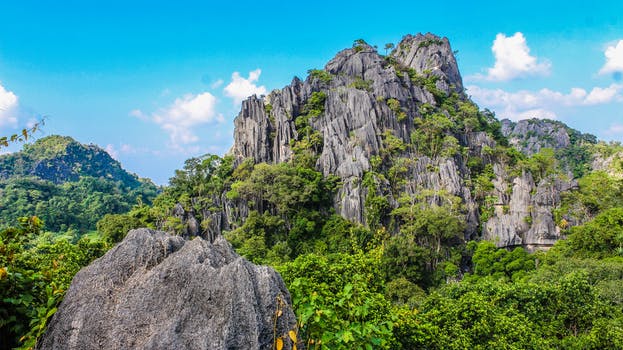
Label: No Watermark